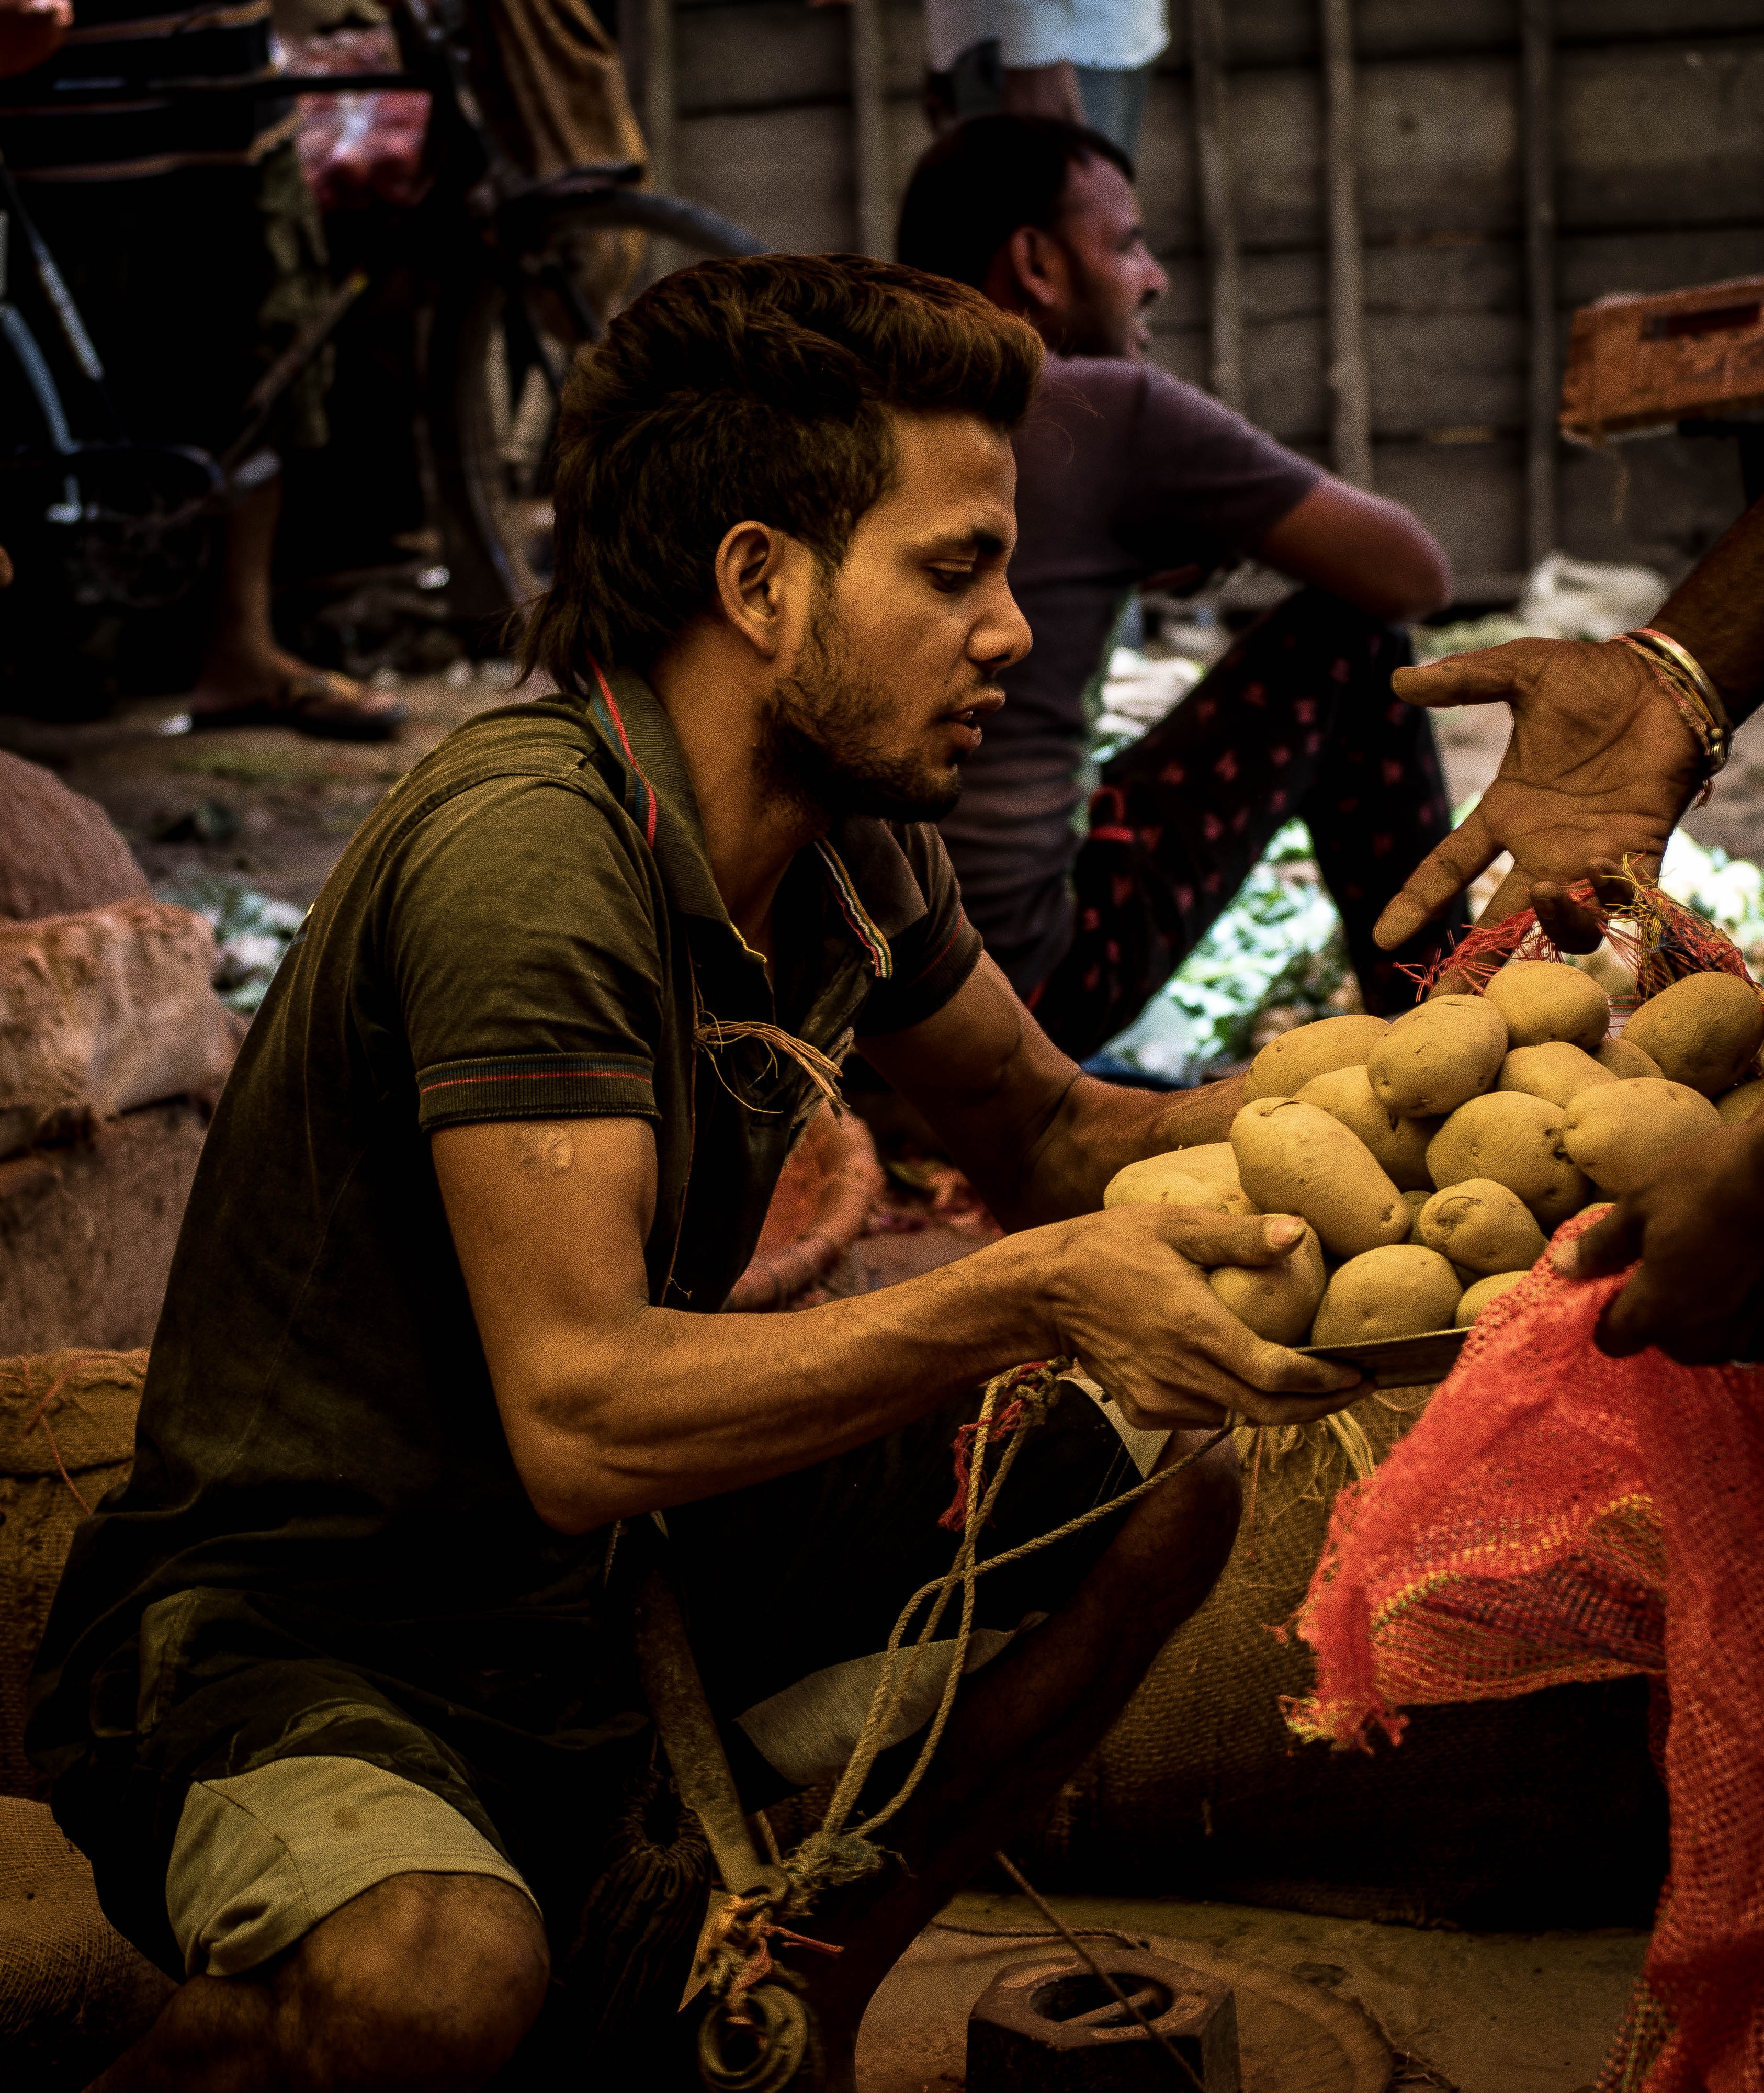
person, food, cooking, vegetable, natural, market, healthy, potato, art, temple, raw, screenshot, farmers